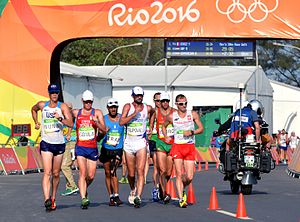
Atletik under sommer-OL 2016 - 50 kilometer kapgang (herrer)
En gruppe under mændenes 50 kilometer kapgang
Mændenes 50 kilometer kapgang under sommer-OL 2016 i Rio de Janeiro blev afholdt den 19. august 2016 på stranden Pontal.